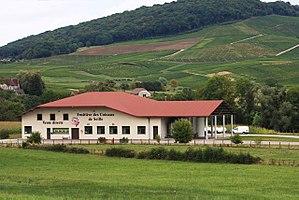
La fruitière et le vignoble
Lavigny est une commune française située dans le département du Jura et la région Bourgogne-Franche-Comté.
Une fruitière est une fromagerie traditionnelle de montagne où est transformé du lait cru en fromage. Cette appellation est d'usage dans les massifs du Jura et des Alpes, tant en France qu'en Suisse. Les producteurs locaux mettent en commun le lait de leur troupeau dans un lieu de transformation mutualisé, souvent une petite coopérative, pour produire un fromage artisanal et de grande taille. Les fruitières peuvent également être des fruitières vinicoles, comme c'est le cas à Arbois, Pupillin et Voiteur. C'est l'appellation jurassienne de la cave coopérative.